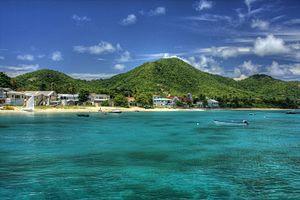
Carriacou est une île des Grenadines, un archipel des petites Antilles. Carriacou est la plus septentrionale des îles de l'État de Grenade.